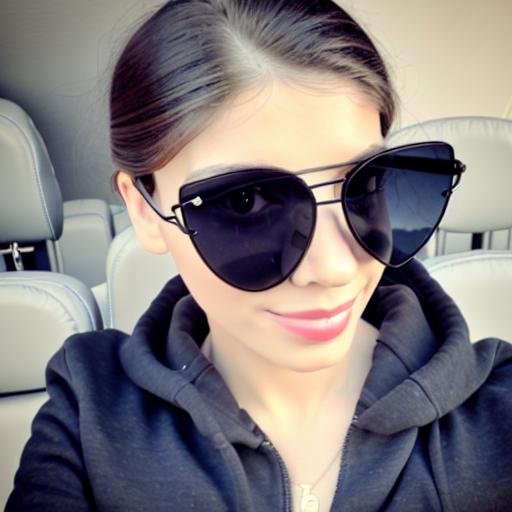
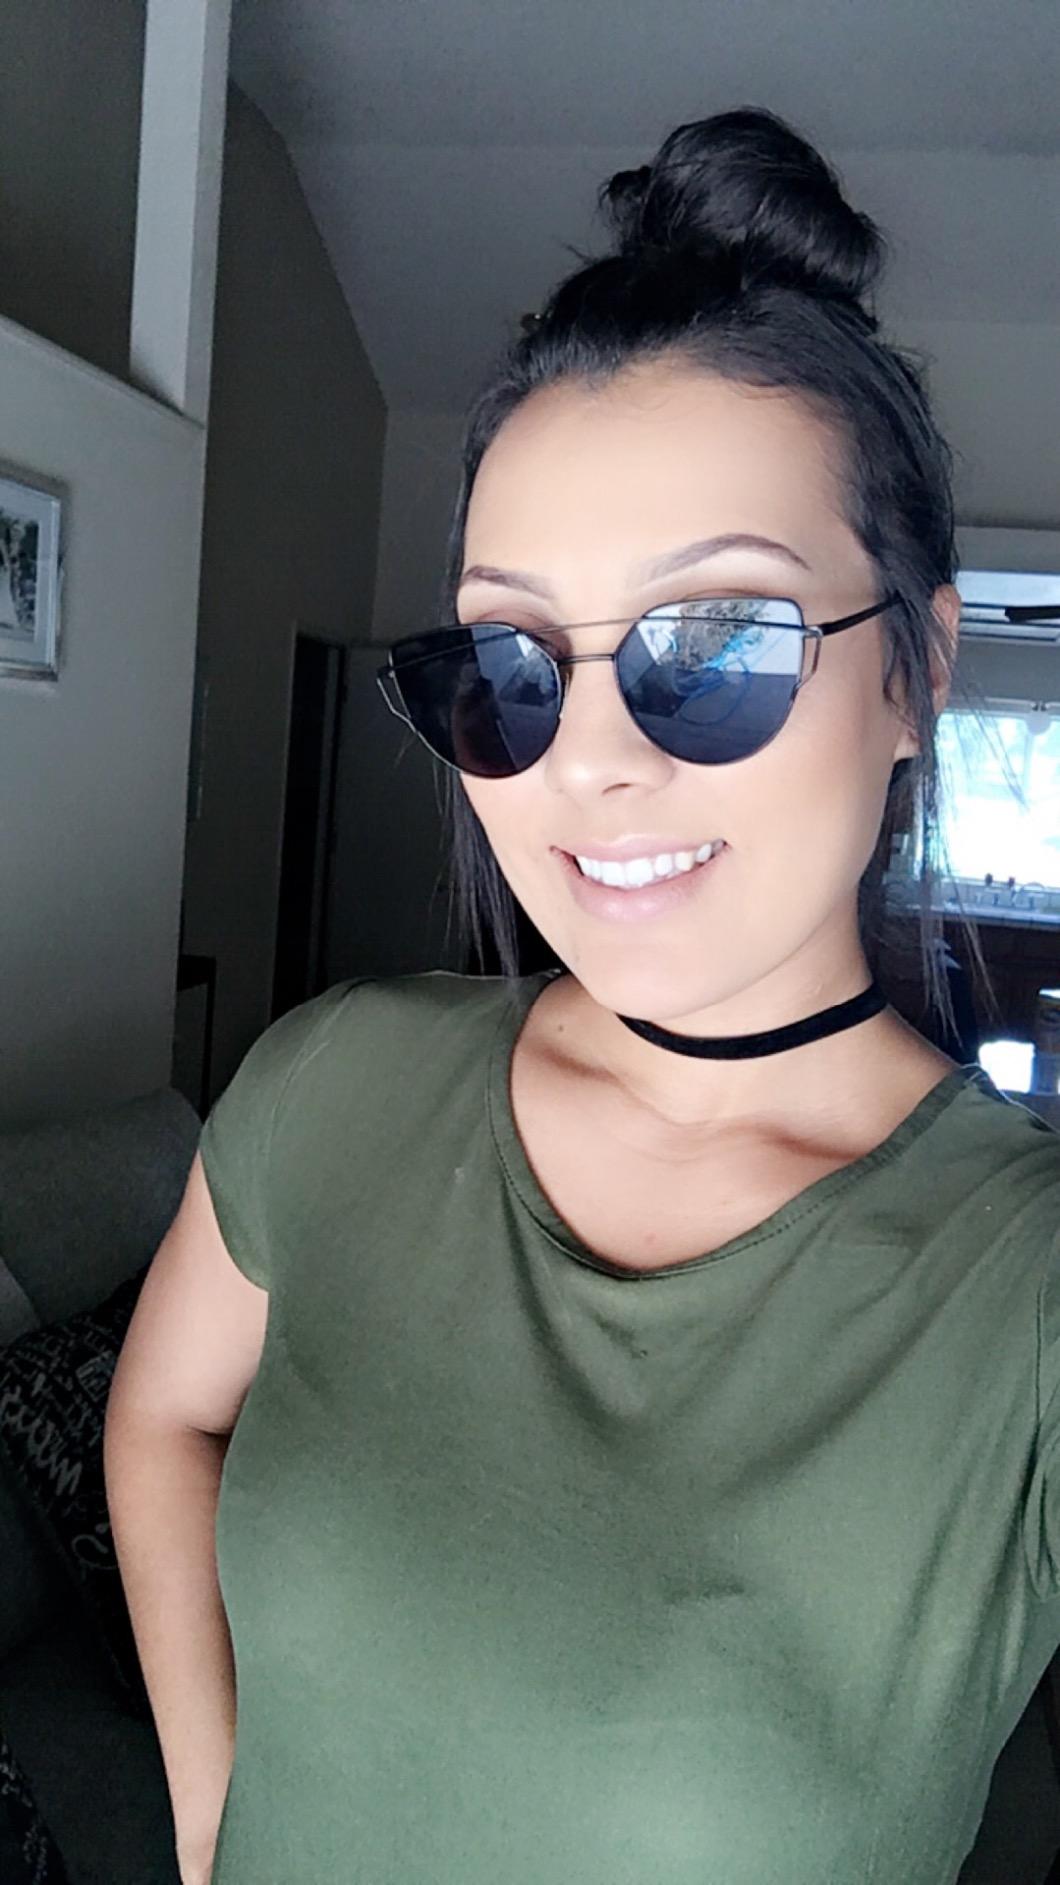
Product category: accessories_sunglasses
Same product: no